Grinder (band)

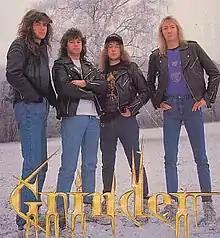
Promotional photo of the band

Grinder was a late 1980s/early 1990s speed metal/thrash metal band from Germany. They released three full-length albums and one EP before disbanding. Grinder was the first international heavy metal act to play in Turkey, on May 12, 1990, at the Open Air Theater in Istanbul.